Holiday Affair (1996 film)

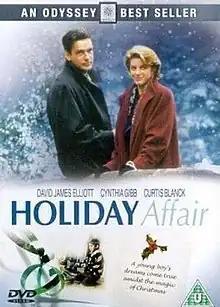
Poster movie

Holiday Affair is a 1996 American Christmas comedy film, directed by Alan Myerson with a story by John D. Weaver. It is a remake of the 1949 RKO film of the same name which starred Robert Mitchum and Janet Leigh.